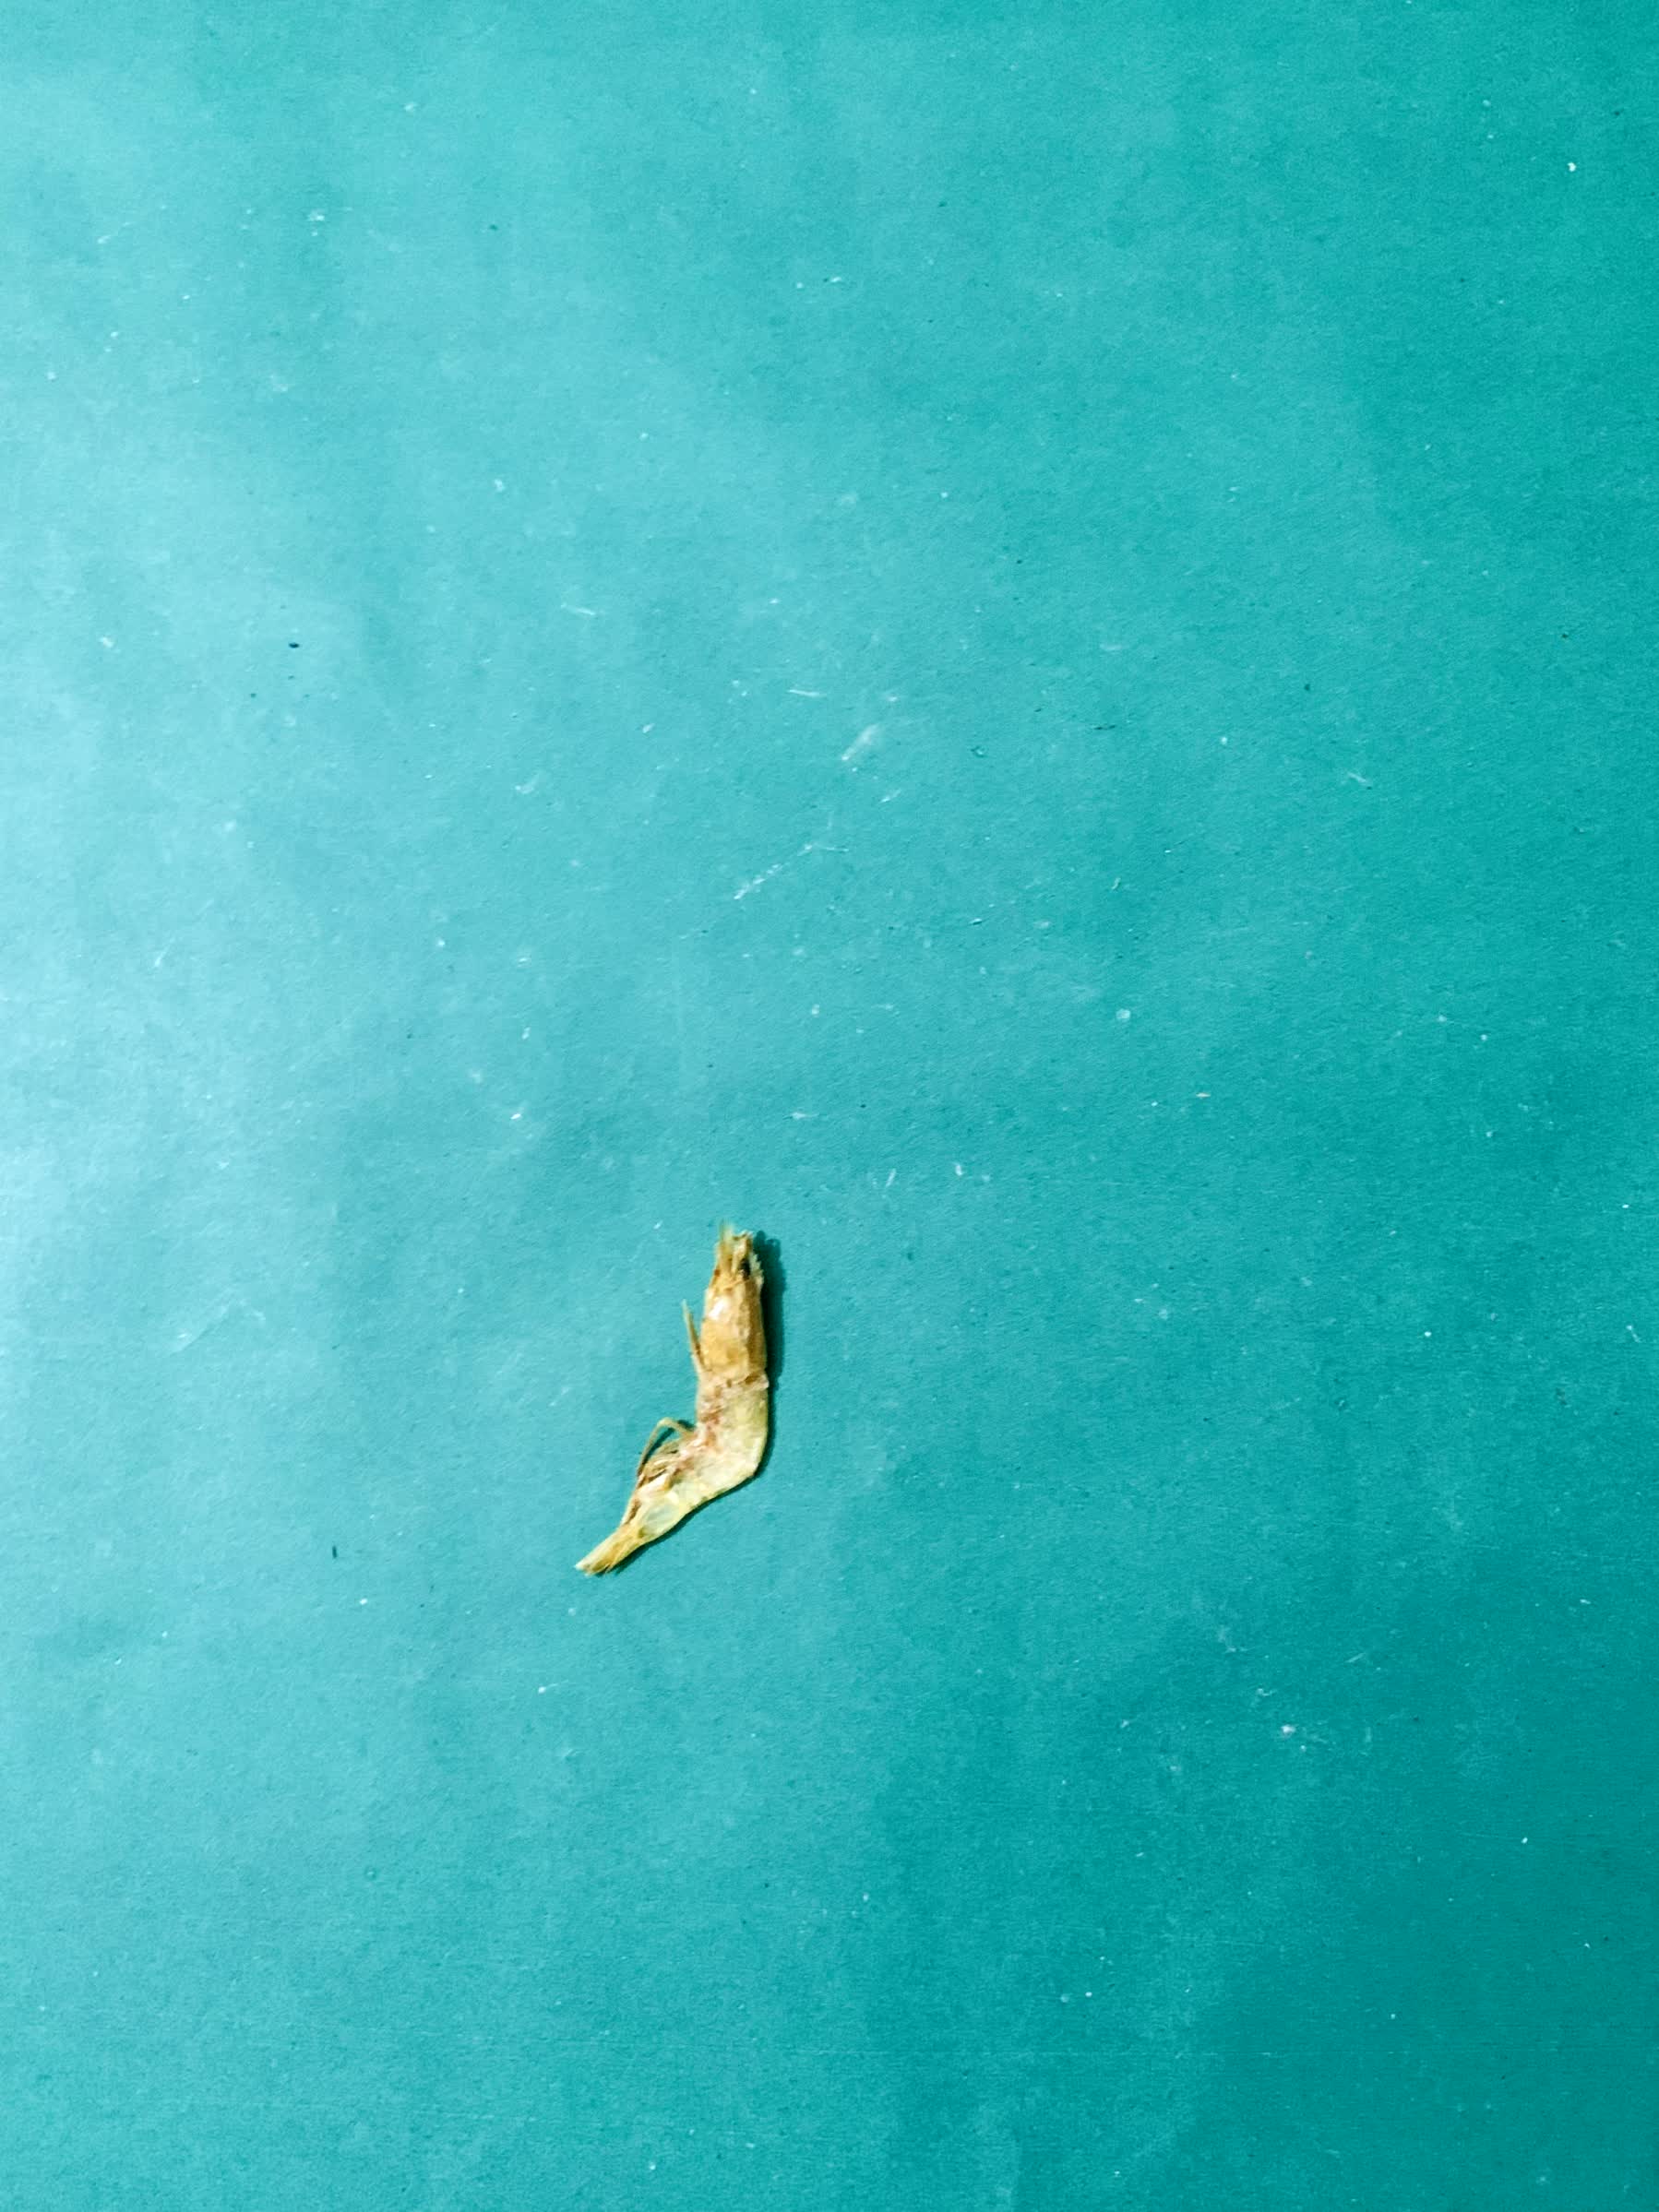
Species: chingri